Early history of the Arkansas Valley in Colorado

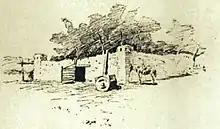
El Pueblo was believed to have looked like the "Mexican Ranch" by Colonel Henry Inman, published in "The Old Santa Fe Trail", 1897

The fur trade collapsed about 1840 due to over-trapping and changing fashions. Former trappers were forced to seek alternative occupations which led to the establishment of trading and agricultural settlements in the Arkansas River valley of Colorado. El Pueblo, also called Fort Pueblo, was an adobe settlement and trading post built in 1842 by a group of independent traders at the ford of the Arkansas about half a mile west of the Fountain River. The exact location of the site is somewhat uncertain but is near First Street and Santa Fe Avenue in Pueblo, Colorado. The course of the Arkansas has changed by floods and the ford is gone, as is all surface evidence of the buildings at the fort. The builders of Fort Pueblo included George Simpson, son of a wealthy St. Louis merchant, who at 23 had set out in May 1841 on the Oregon Trail with a mule-drawn wagon. Simpson received a yearly remittance from his father throughout his life. Simpson was side-tracked from his westward journey at Fort Laramie when he was invited by William S. Williams to join a company of fur trappers. However, he never went but was hired by Robert Fisher a trader for Bent & St. Vrain and journeyed down the Front Range of the Rockies to Bent's Fort where he learned the basics of trading with the Indians. Fisher was his principle associate in establishing Fort Pueblo.